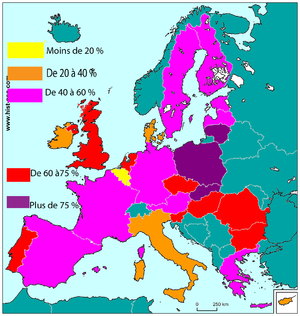
Carte de l'abstention aux élections européennes de juin 2009. Carte faite pour un exposé sur l'UE (en 1ere), légende rajouté sur la carte pour l'importion sur WP.
Les élections européennes de 2009 se sont déroulées du 4 au 7 juin, dans les 27 États membres de l'Union européenne. Elles ont permis l'élection des 736 députés du Parlement européen qui se réunit en juillet 2009, et ont été caractérisées par une victoire des partis de droite, qui conservent leur majorité relative, une montée notable de l'extrême droite et une représentation non négligeable des partis écologistes.